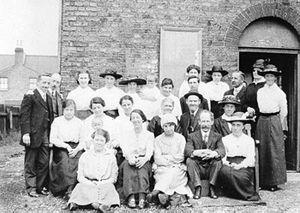
Père et Fils, étude de deux tempéraments est un récit de caractère autobiographique publié en 1907 par le romancier, traducteur, poète et critique britannique Edmund Gosse. Il concerne l'enfance et l'adolescence de l'auteur auprès d'un père, Philip Henry Gosse, 1810-1888, savant naturaliste, spécialiste de biologie marine, et aussi membre fanatique de l'église évangélique des Plymouth Brethren. La première édition reste anonyme, mais celles qui suivent sont signées, vingt années ayant passé depuis la mort du Père.